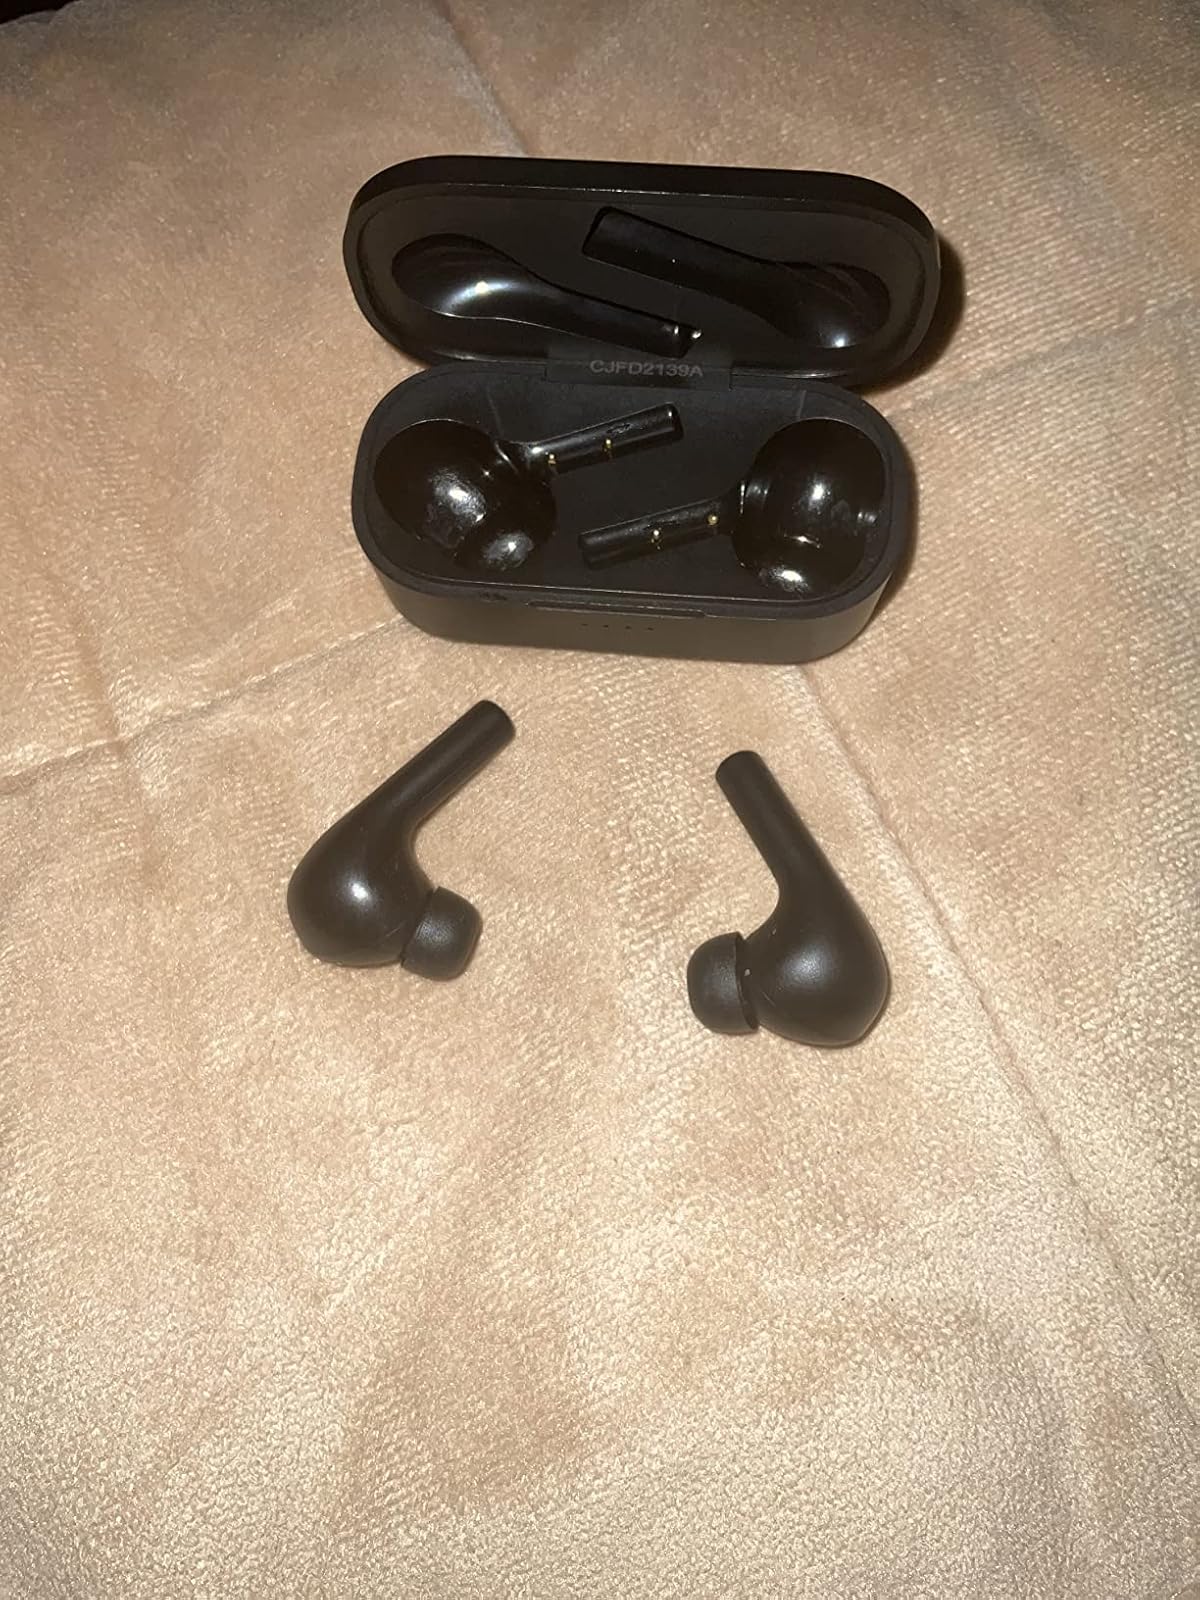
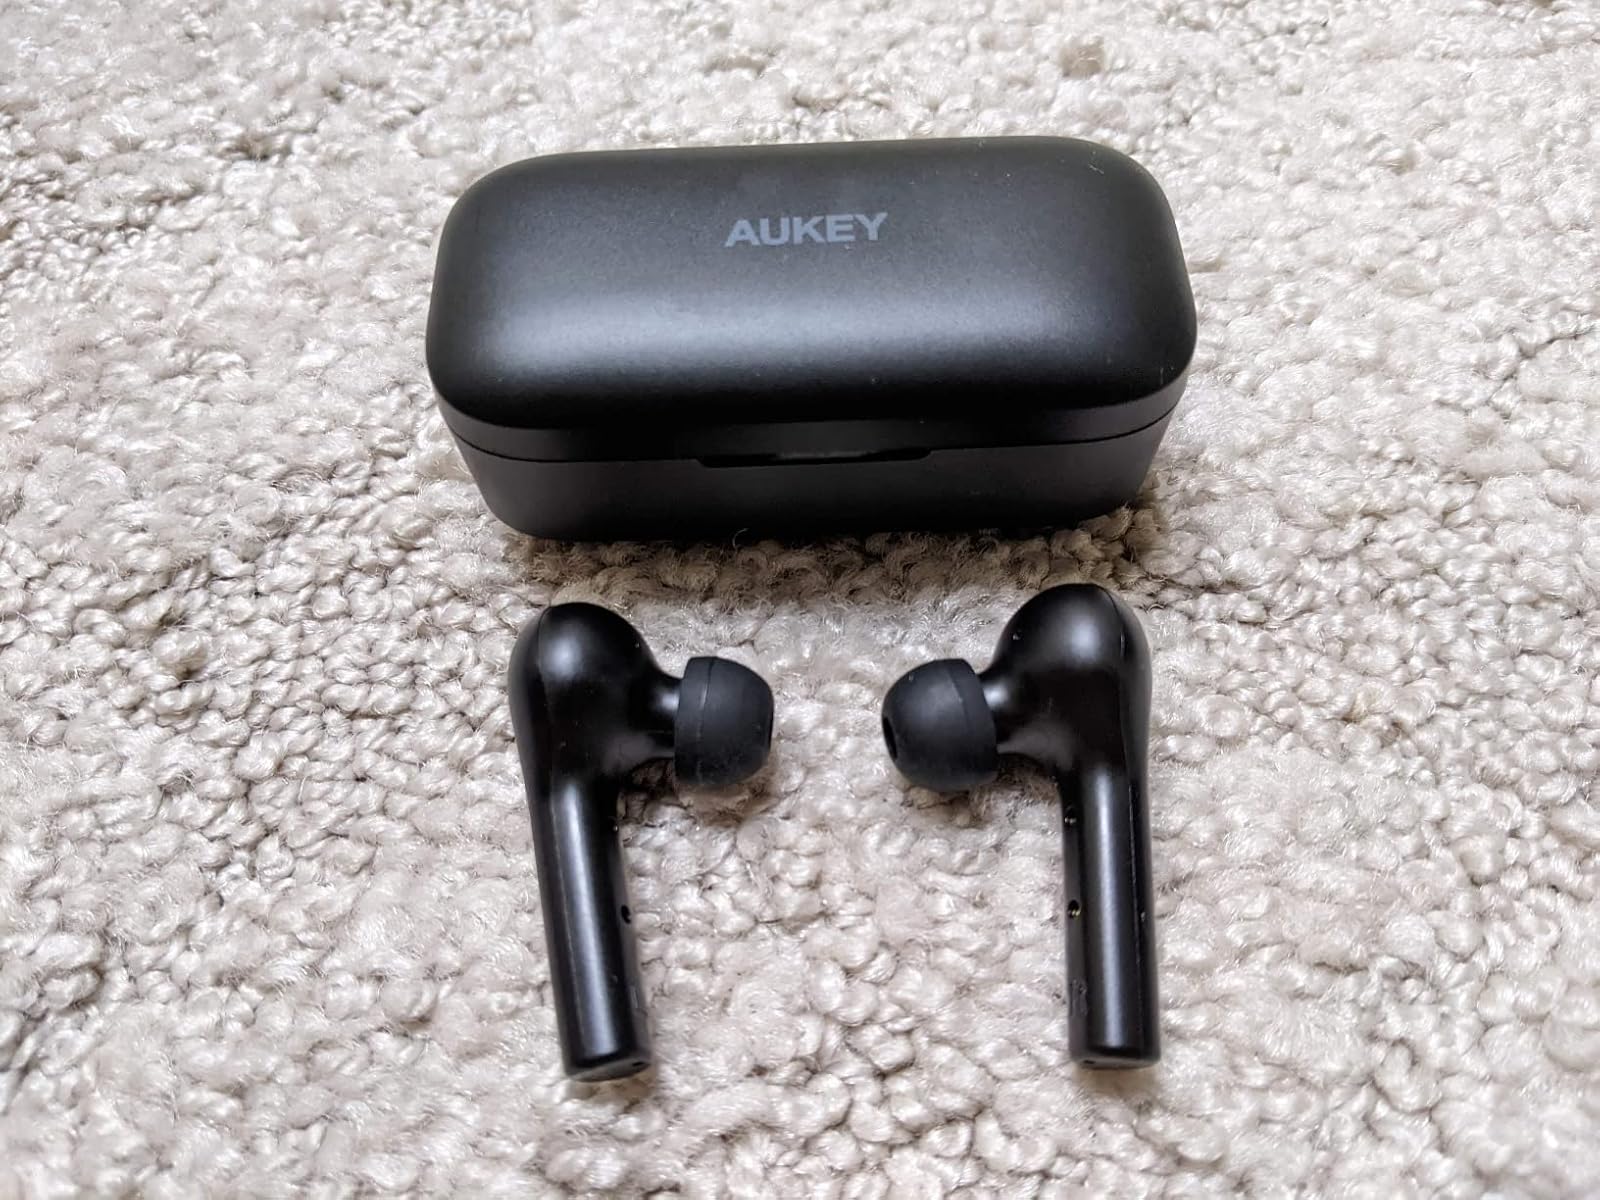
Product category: earbuds
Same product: yes